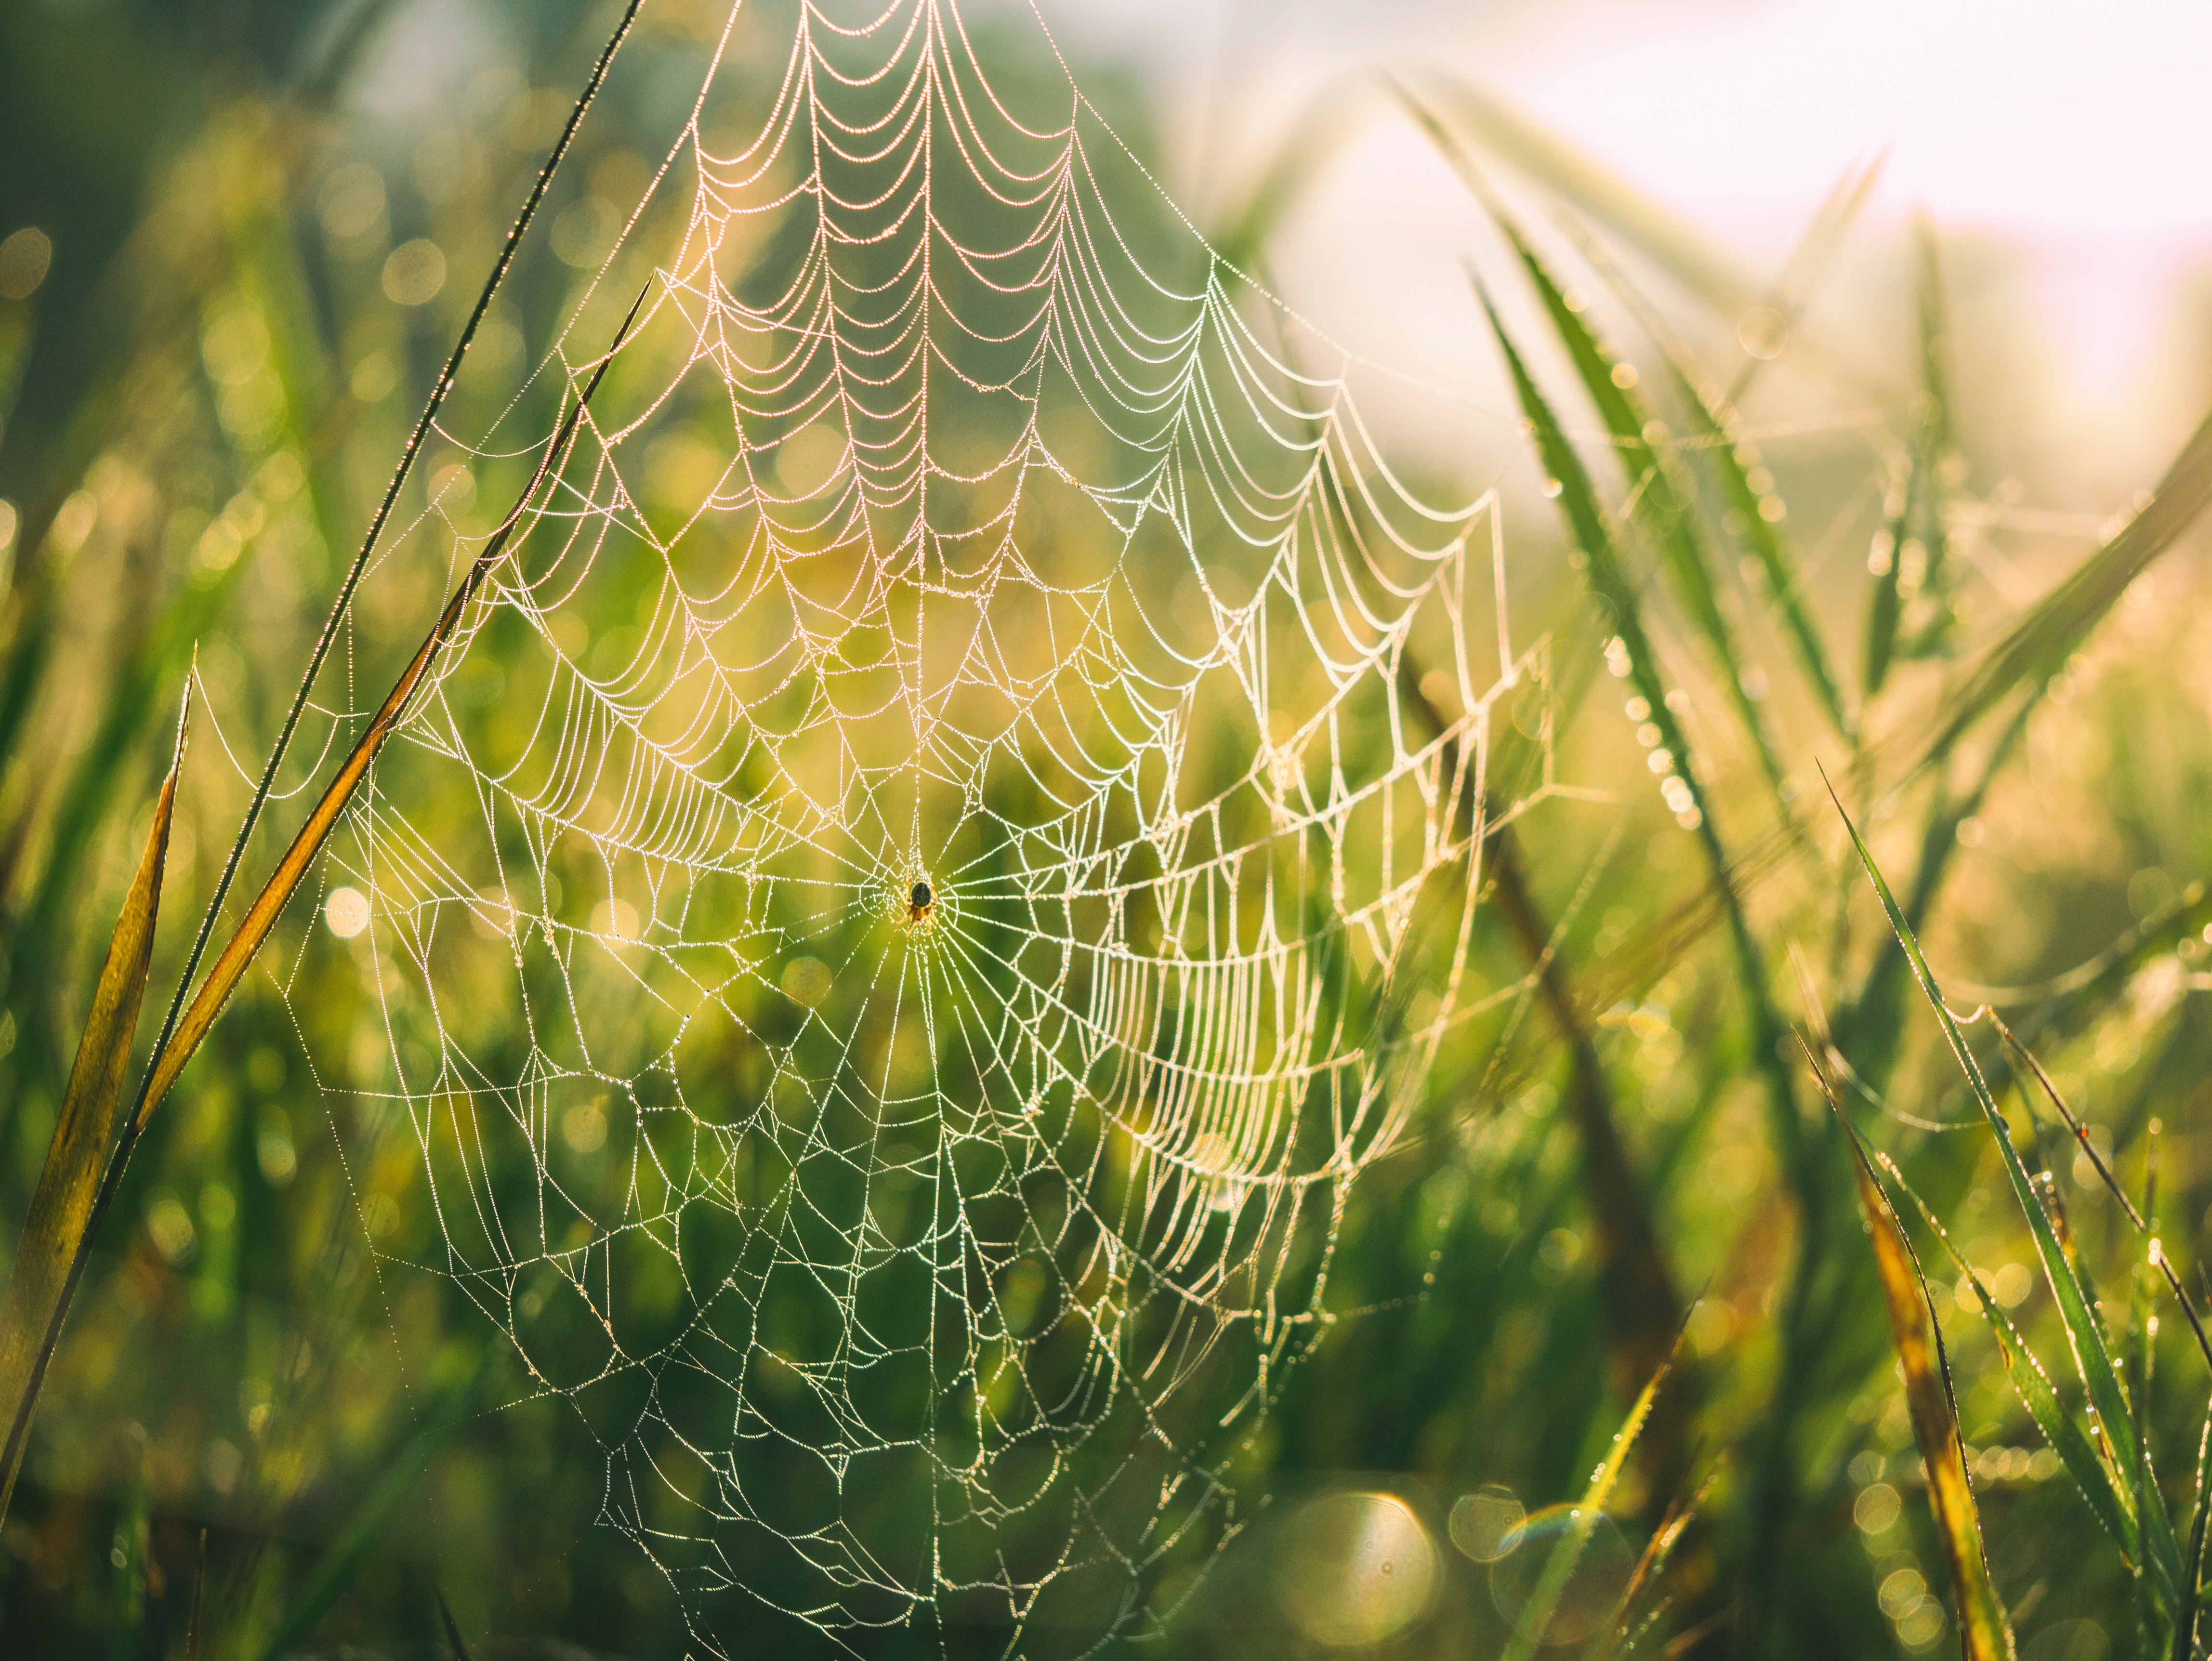
nature, grass, branch, dew, plant, field, photography, meadow, sunlight, leaf, flower, wet, web, green, botany, flora, fauna, invertebrate, spider web, close up, spider, moisture, macro photography, grass family, plant stem, land plant